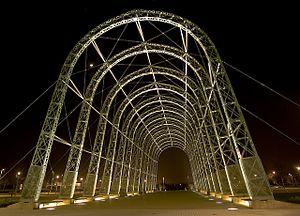
Le Royal Aircraft Establishment fut le premier institut de recherche en aéronautique du Royaume-Uni. Il changea plusieurs fois de nom au cours de son histoire avant de se dissoudre au fil des fusions avec d'autres laboratoires.